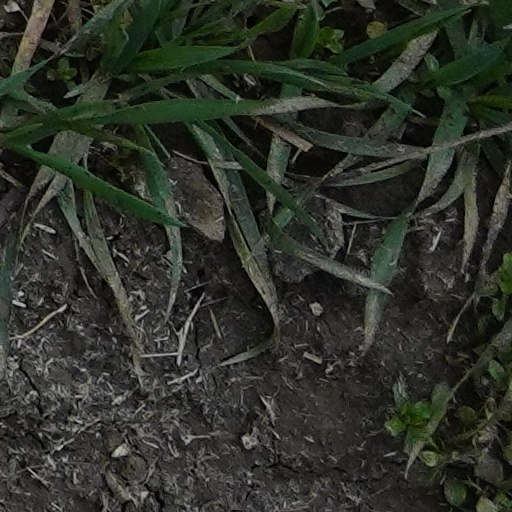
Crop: wheat